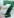
Number: 7